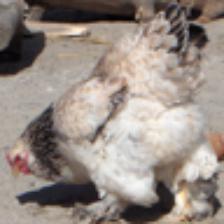
Label: NonHuman